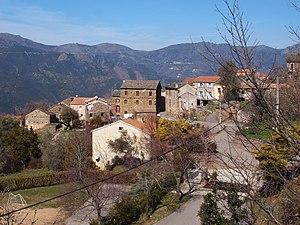
Valle-di-Rostino, Rustinu (Corse) - Village de Valle
Valle-di-Rostino est une commune française située dans la circonscription départementale de la Haute-Corse et le territoire de la collectivité de Corse. Le village appartient à la piève de Rostino, en Castagniccia.